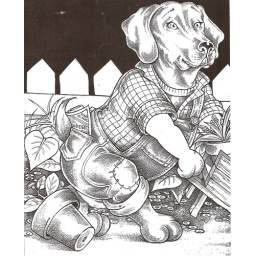
This drawing is done in black line cross hatch.